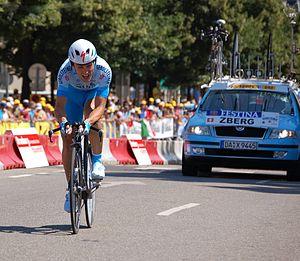
Beat Zberg est un coureur cycliste suisse né le 10 mai 1971 à Altdorf dans le canton d'Uri.